Worbboden railway station

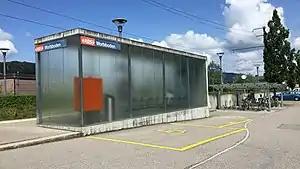
The station platform in 2018

Worbboden railway station is a railway station in the municipality of Worb, in the Swiss canton of Bern. It is an intermediate stop on the gauge of Regionalverkehr Bern-Solothurn.